The Last Seven

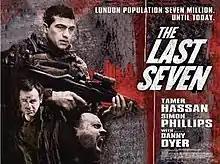

The Last Seven is a 2010 British science fiction thriller film starring Danny Dyer.